Baltasar Gracián

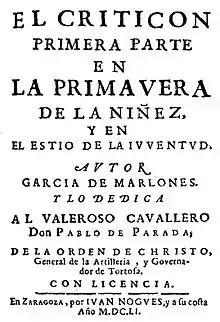
, first edition (1651).

The three parts of the , published in 1651, 1653 and 1657, achieved fame in Europe, especially in German-speaking countries. It is the author's masterpiece and one of the great works of the Siglo de Oro. It is a lengthy allegorical novel with philosophical overtones. It recalls the Byzantine style of novel in its many vicissitudes and in the numerous adventures to which the characters are subjected, as well as the picaresque novel in its satirical take on society, as evidenced in the long pilgrimage undertaken by the main characters: Critilo, the "critical man" who personifies disillusionment, and Andrenio, the "natural man" who represents innocence and primitive impulses. The author constantly exhibits a perspectivist technique that unfolds according to the criteria or points of view of both characters, but in an antithetical rather than plural way as in Miguel de Cervantes. The novel reveals a philosophy, pessimism, with which one of its greatest readers and admirers, the 19th century German philosopher Arthur Schopenhauer, identified.